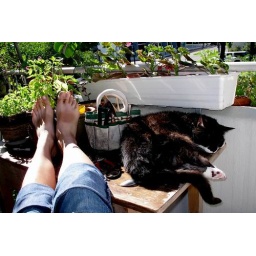
Summer is this: reading in balcony with the old cat asleep aside.